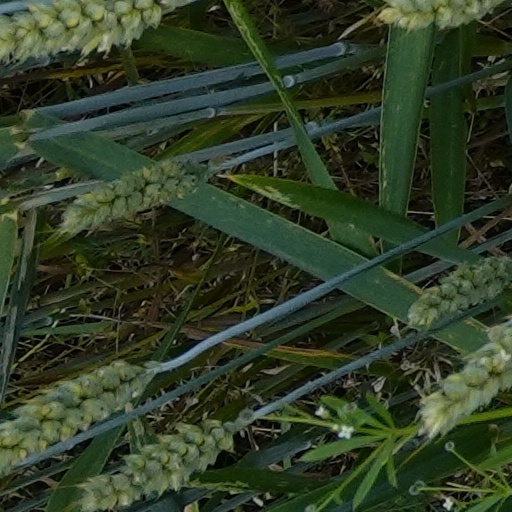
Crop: wheat